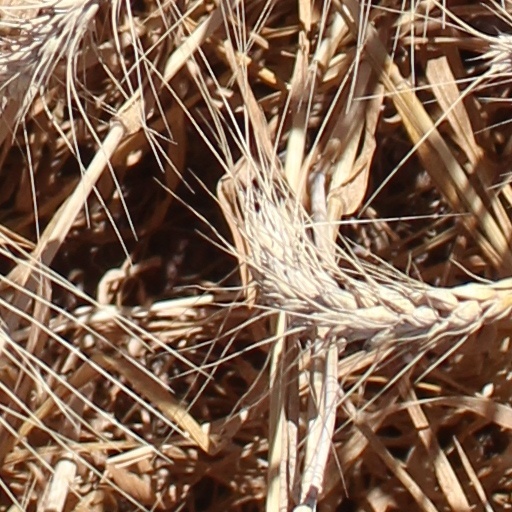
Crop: wheat